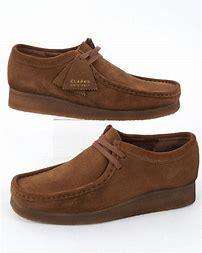
Brand: Clarks
Model: Originals Clarks Originals Wallabee